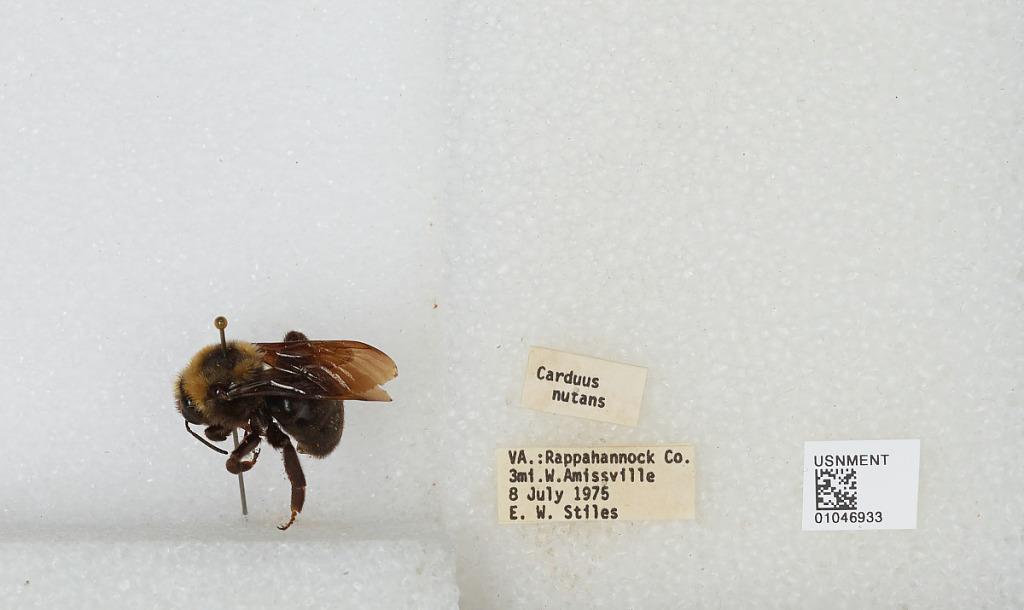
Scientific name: Bombus sp.
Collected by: E. Stiles
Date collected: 1975-7-8
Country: United States
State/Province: Virginia
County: Rappahannock
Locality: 3 miles West of Amissville
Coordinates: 38.6958, -78.0383